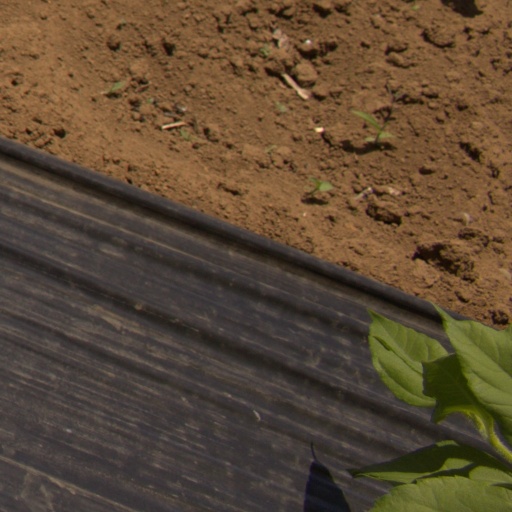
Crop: Jerusalem artichoke